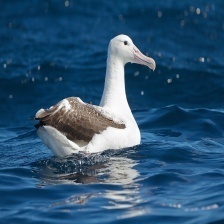
Species: ALBATROSS
Scientific name: DIOMEDEIDAE